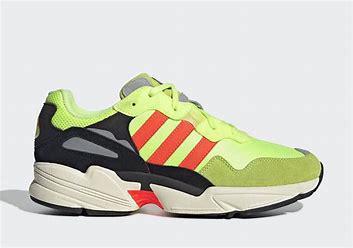
Brand: Adidas
Model: Yung 96